Dhar iron pillar

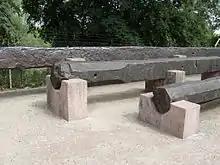
Fragments of the Dhar pillar

The Dhar iron pillar is a now-fragmented iron column located in the Dhar town of Madhya Pradesh, India. The exact origins of the pillar are unknown, but according to the local tradition, it was a victory column erected by the 11th century Paramara king Bhoja.